Keziah Jones

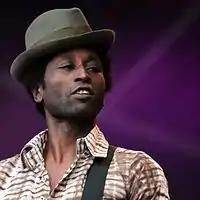

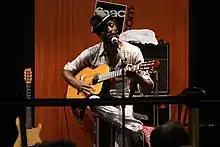
Unplugged concert in Strasbourg, France, September 2008

Keziah Jones (born Olufemi Sanyaolu on 10 January 1968) is a Nigerian singer-songwriter and guitarist. He describes his musical style as "Blufunk", which is a fusion between raw blues elements and hard, edgy funk rhythms. Also his Nigerian roots in Yoruba music and soul music can be considered a major influence on his sound.